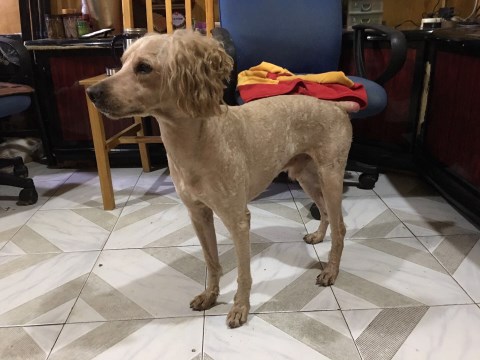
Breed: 2925-n000114-toy_poodle